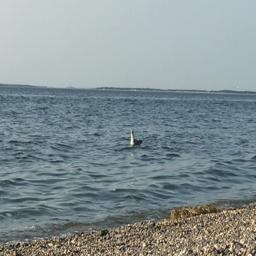
seagull floating on water and swimming towards sun just off a rocky beach